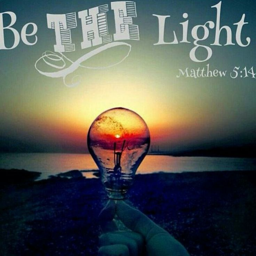
you are the light of the world !